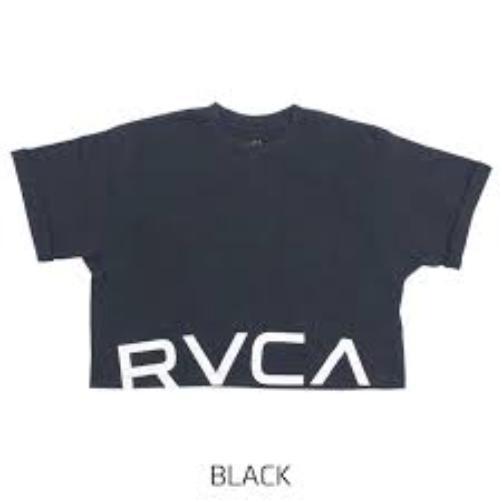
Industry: Clothes